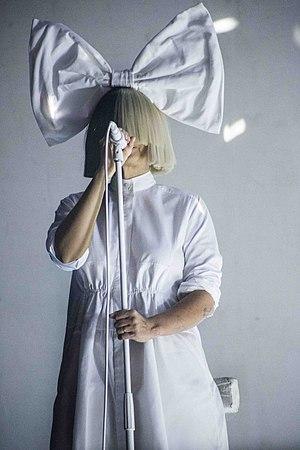
Sia Furler, dite Sia, est une autrice-compositrice-interprète australienne, née le 18 décembre 1975 à Adélaïde. Elle débute au sein du groupe australien Crisp durant les années 1990, et a contribué à trois albums du groupe britannique Zero 7. Depuis 2000, elle mène une carrière solo et collabore également avec d'autres artistes.